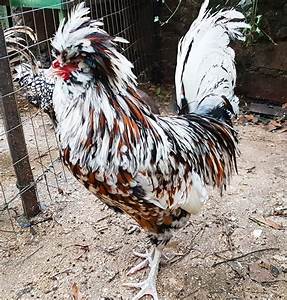
Label: gallina